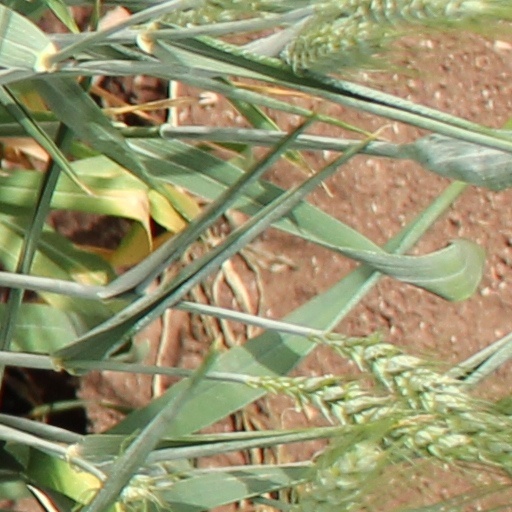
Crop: wheat